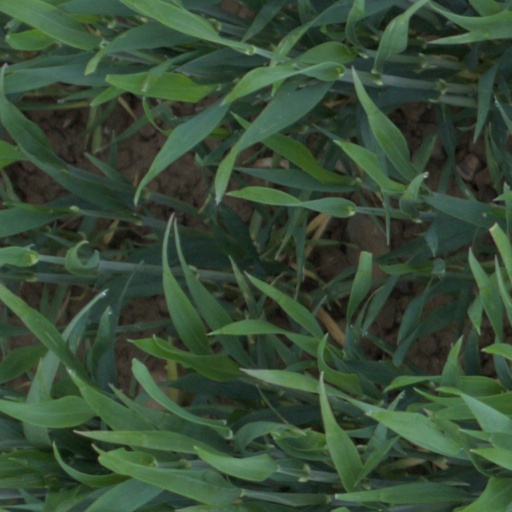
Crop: wheat